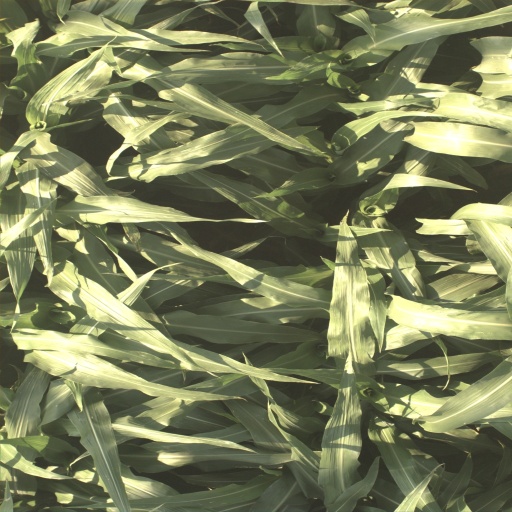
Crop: sorghum